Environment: real
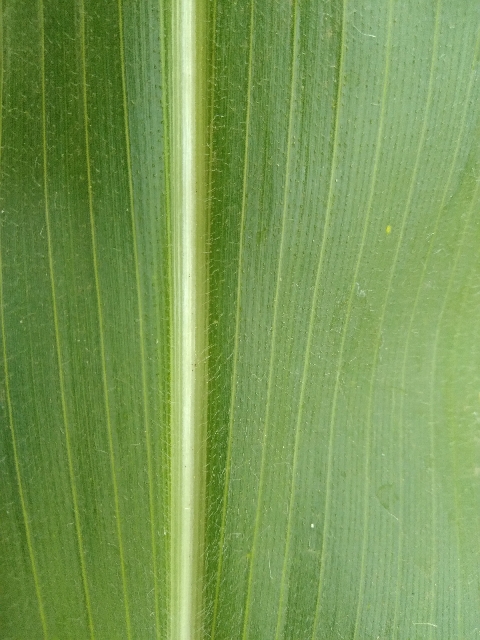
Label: healthy